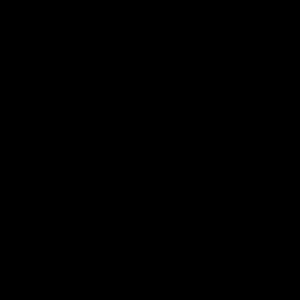
Bite Back est un site Web enregistré en Malaisie et un magazine qui promeut les actions des mouvements de libération des animaux, en particulier ceux du Front de libération des animaux.
Le mouvement philosophique et politique anarchiste a des liens avec le mouvement de libération animale. De nombreux anarchistes sont végétaliens ou végétariens, et ont joué un rôle dans la lutte contre les injustices perçues à l'égard des animaux. Ils décrivent généralement la lutte pour la libération d'animaux non humains comme un prolongement naturel de la lutte pour la liberté humaine.